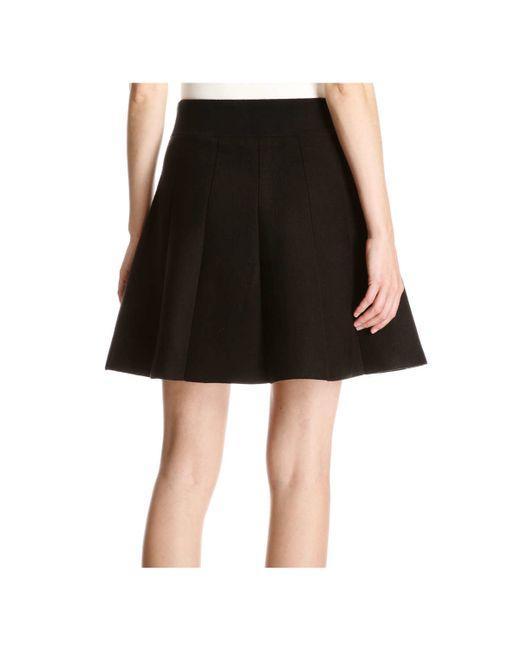
schwarzer Rock über den Knien, einfarbig